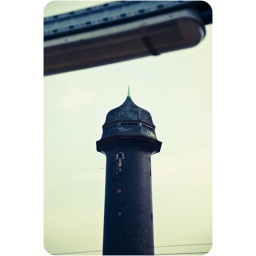
Ostkreuz S-bahn station. The tower in the middle was used to store water for steam trains in the past.